Barksdale Air Force Base

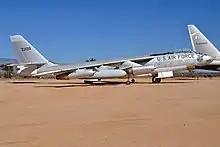
Boeing EB-47E Stratojet in markings of the 376th Bombardment Wing

On 10 October 1951 the 376th Bombardment Wing was reassigned to Barksdale from Forbes AFB Kansas. Initially equipped with obsolescent B-29 Superfortresses, the 514th Bombardment Squadron trained to drop A-bombs until the wing upgraded to the Boeing B-47 Stratojet bomber in June 1953 which took over the A-bomb duty. The 376th began flying EB-47 Stratojets in 1954 for ECM operations, which became the wing's primary mission in September 1953.